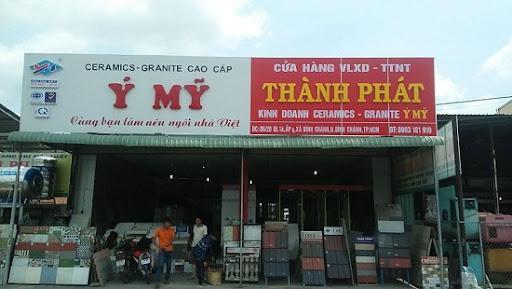
có ba người đang xuất hiện ở trước một cửa hàng